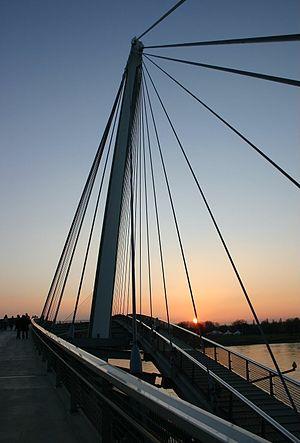
La passerelle Mimram, au Jardin des deux rives, entre Strasbourg et Kehl.